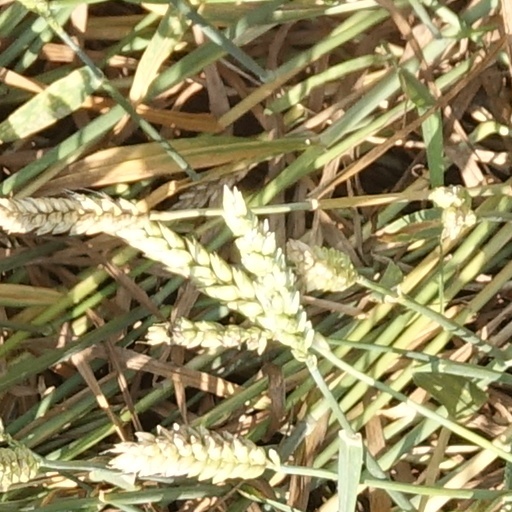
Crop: wheat